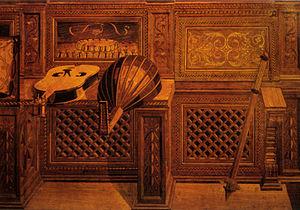
Le Studiolo de Frédéric III de Montefeltro est la pièce la plus célèbre du Palazzo Ducale d’Urbino. Ce studiolo a été construit entre 1473 et 1476, par des artistes flamands spécialement appelés à la cour par le duc Federico da Montefeltro. Ils ont travaillé avec différents artistes italiens, y compris peut-être le célèbre Melozzo de Forlì.